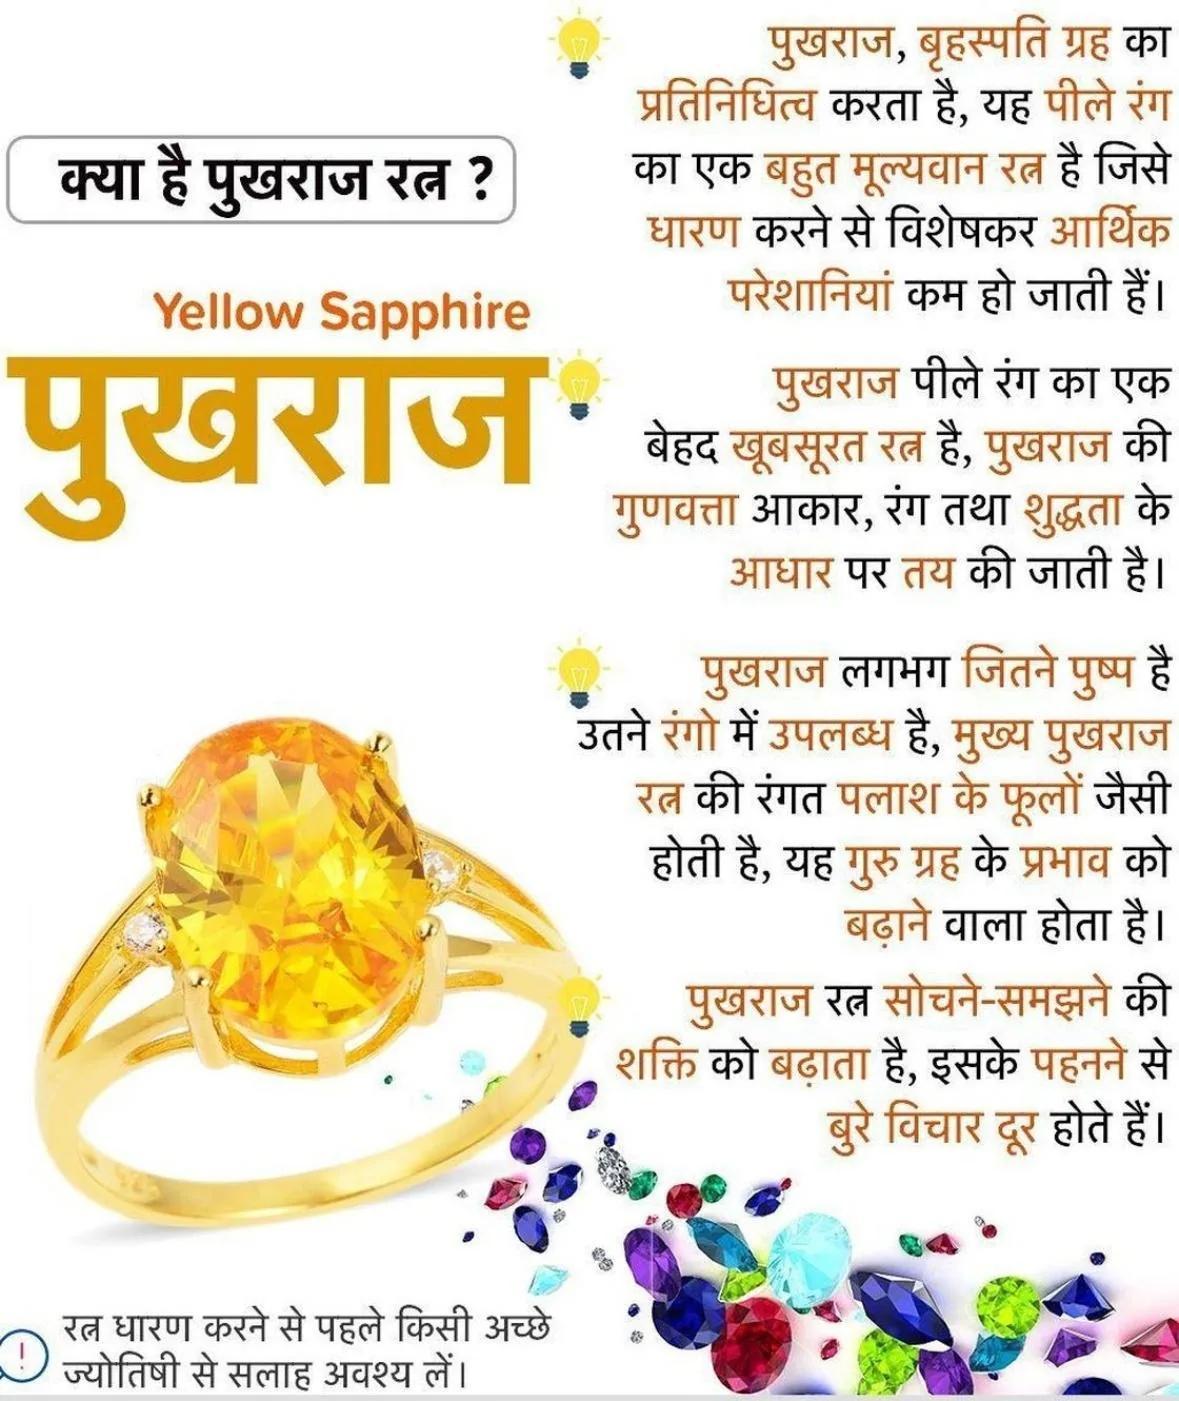
Chopra Gems Silver Plated Brass Original Yellow Sapphire Stone Pendant Yellow (Men and Women) (Pendant_Gfd31)
Type: Necklaces & Pendants
Brand: Chopra Gems & Jewellery
Price: Rs. 705
 Yellow sapphire pukhraj panchdhatu pendant.This panchdhatu pendant is made up with 5 dhatus or metals namely gold, silver,copper,zinc and iron. This gemstone pendant is very pious compared to other nine gemstone with strong physical powers beneficial for scholars, academicians, teachers and other research fellows. The gemstone removes hurdles in late marriages or hitches in married life. Gains, profits and income flourishes by the grace of yellow sapphire. The yellow sapphire boosts positive energy and support for entrepreneurs and aspiring leaders in their respective fields.Treatment has been given to enhance its quality,it is well effective as astrological purpose.
Features: Type pendant,Color yellow,Material brass
Included: Yellow Sapphire Stone Pendant